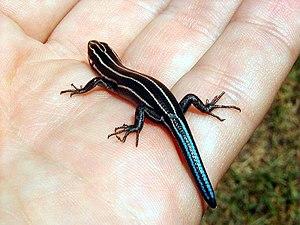
Plestiodon inexpectatus est une espèce de sauriens de la famille des Scincidae.
Le Scinque pentaligne est une espèce de sauriens de la famille des Scincidae. Ce lézard se rencontre dans une large moitié est des États-Unis, du Texas à la côte est au sud et jusque dans le sud de l'Ontario au Canada.